Gaston III, Count of Foix

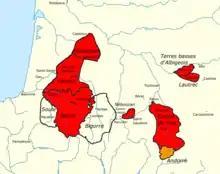
In 1343, Gaston III of Foix-Béarn inherited a fragmented territory between Béarn and Foix.

As the son of Gaston II of Foix-Béarn and Eleanor of Comminges, the future Gaston III was heir to the Foix-Béarn dynasty. This house was established through the 1252 marriage of Margaret of Béarn (the daughter and heiress of Gaston VII, Viscount of Béarn) to Roger-Bernard III, Count of Foix. With the death of Gaston VII in 1290, the new dynasty occupied a fragmented territory along the chain of the Pyrenees. To the west, the countries of Béarn, , and Captieux are part of the Duchy of Aquitaine, whose ruling dukes were also the kings of England. These western territories are geographically diverse, consisting of high mountain valleys in the south and marshy moors in the north. Despite the geographic differences, the western holdings were economically cohesive, linked by continuous boundaries and regular economic exchanges. The other part of the domain lay further east, in territory directly under the King of France. The County of Foix was the major part of this territory and contains , while in the south the counts of Foix were co-princes of Andorra jointly with the Bishops of Urgell. This eastern territory was accompanied, since Gaston II, by the Viscounty of Lautrec and the lowlands of Albigeois. Lastly, the House of Foix-Béarn ruled a province known as the Nébouzan, which was small and isolated yet strategically located between the western holdings around Orthez and the eastern lands surrounding Foix.